Charles Lilley

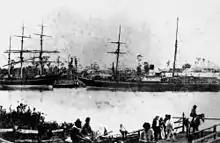
"Governor Blackall" in Maryborough, Queensland, ca. 1870

As a protest against the monopoly of the A.S.N. Company Lilley ordered three vessels to be constructed for the Queensland government at Sydney. One, the ship "SS Governor Blackall", designed by Norman Selfe, was built and as a result the A.S.N. Company reduced its charges. Lilley, however, had acted without reference to his colleagues and was censured by all but one of his followers. In May 1870 his party was defeated at the polls, the Palmer ministry succeeding Lilley's government. He was elected leader of the opposition. In January 1874, Macalister carried a vote of no confidence in the Government, and offered to stand aside so that Lilley could become Premier. He declined office of any kind, but shortly afterwards accepted the position of acting judge of the Supreme Court of Queensland. He became a puisne judge on 4 July 1874; on 24 June 1879, he succeeded Sir James Cockle as Chief Justice, a position he held until 13 March 1893.